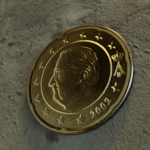
Coin value: 20cents
Country: be
Edition: 2002